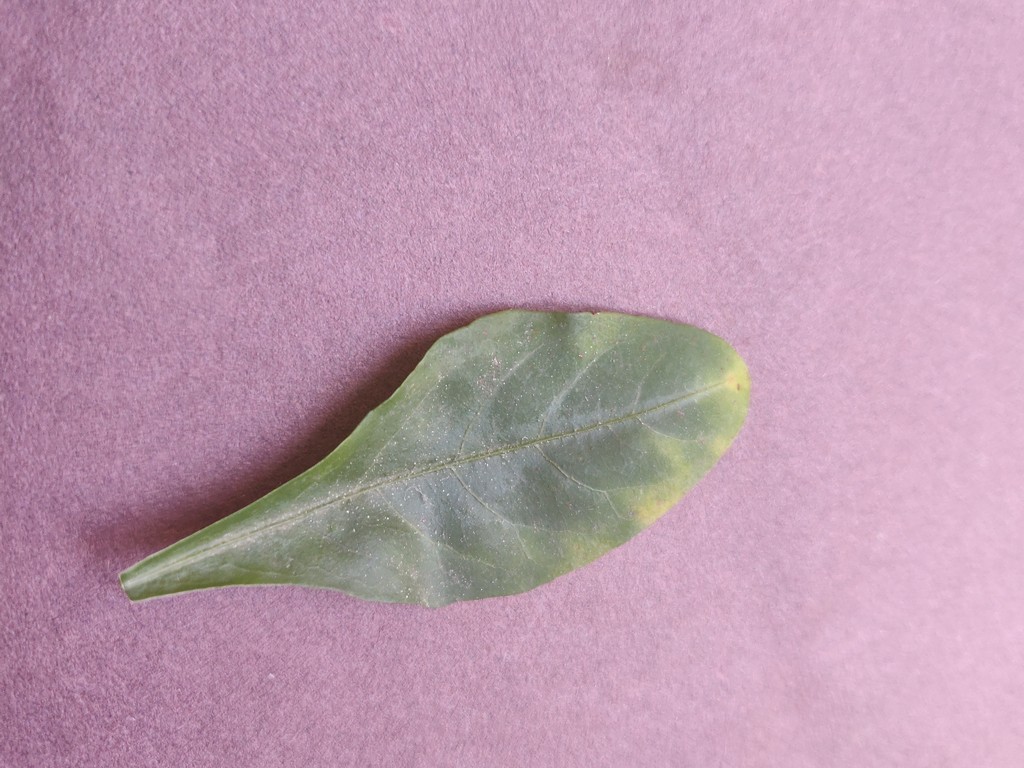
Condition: Unhealthy
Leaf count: single
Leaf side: front